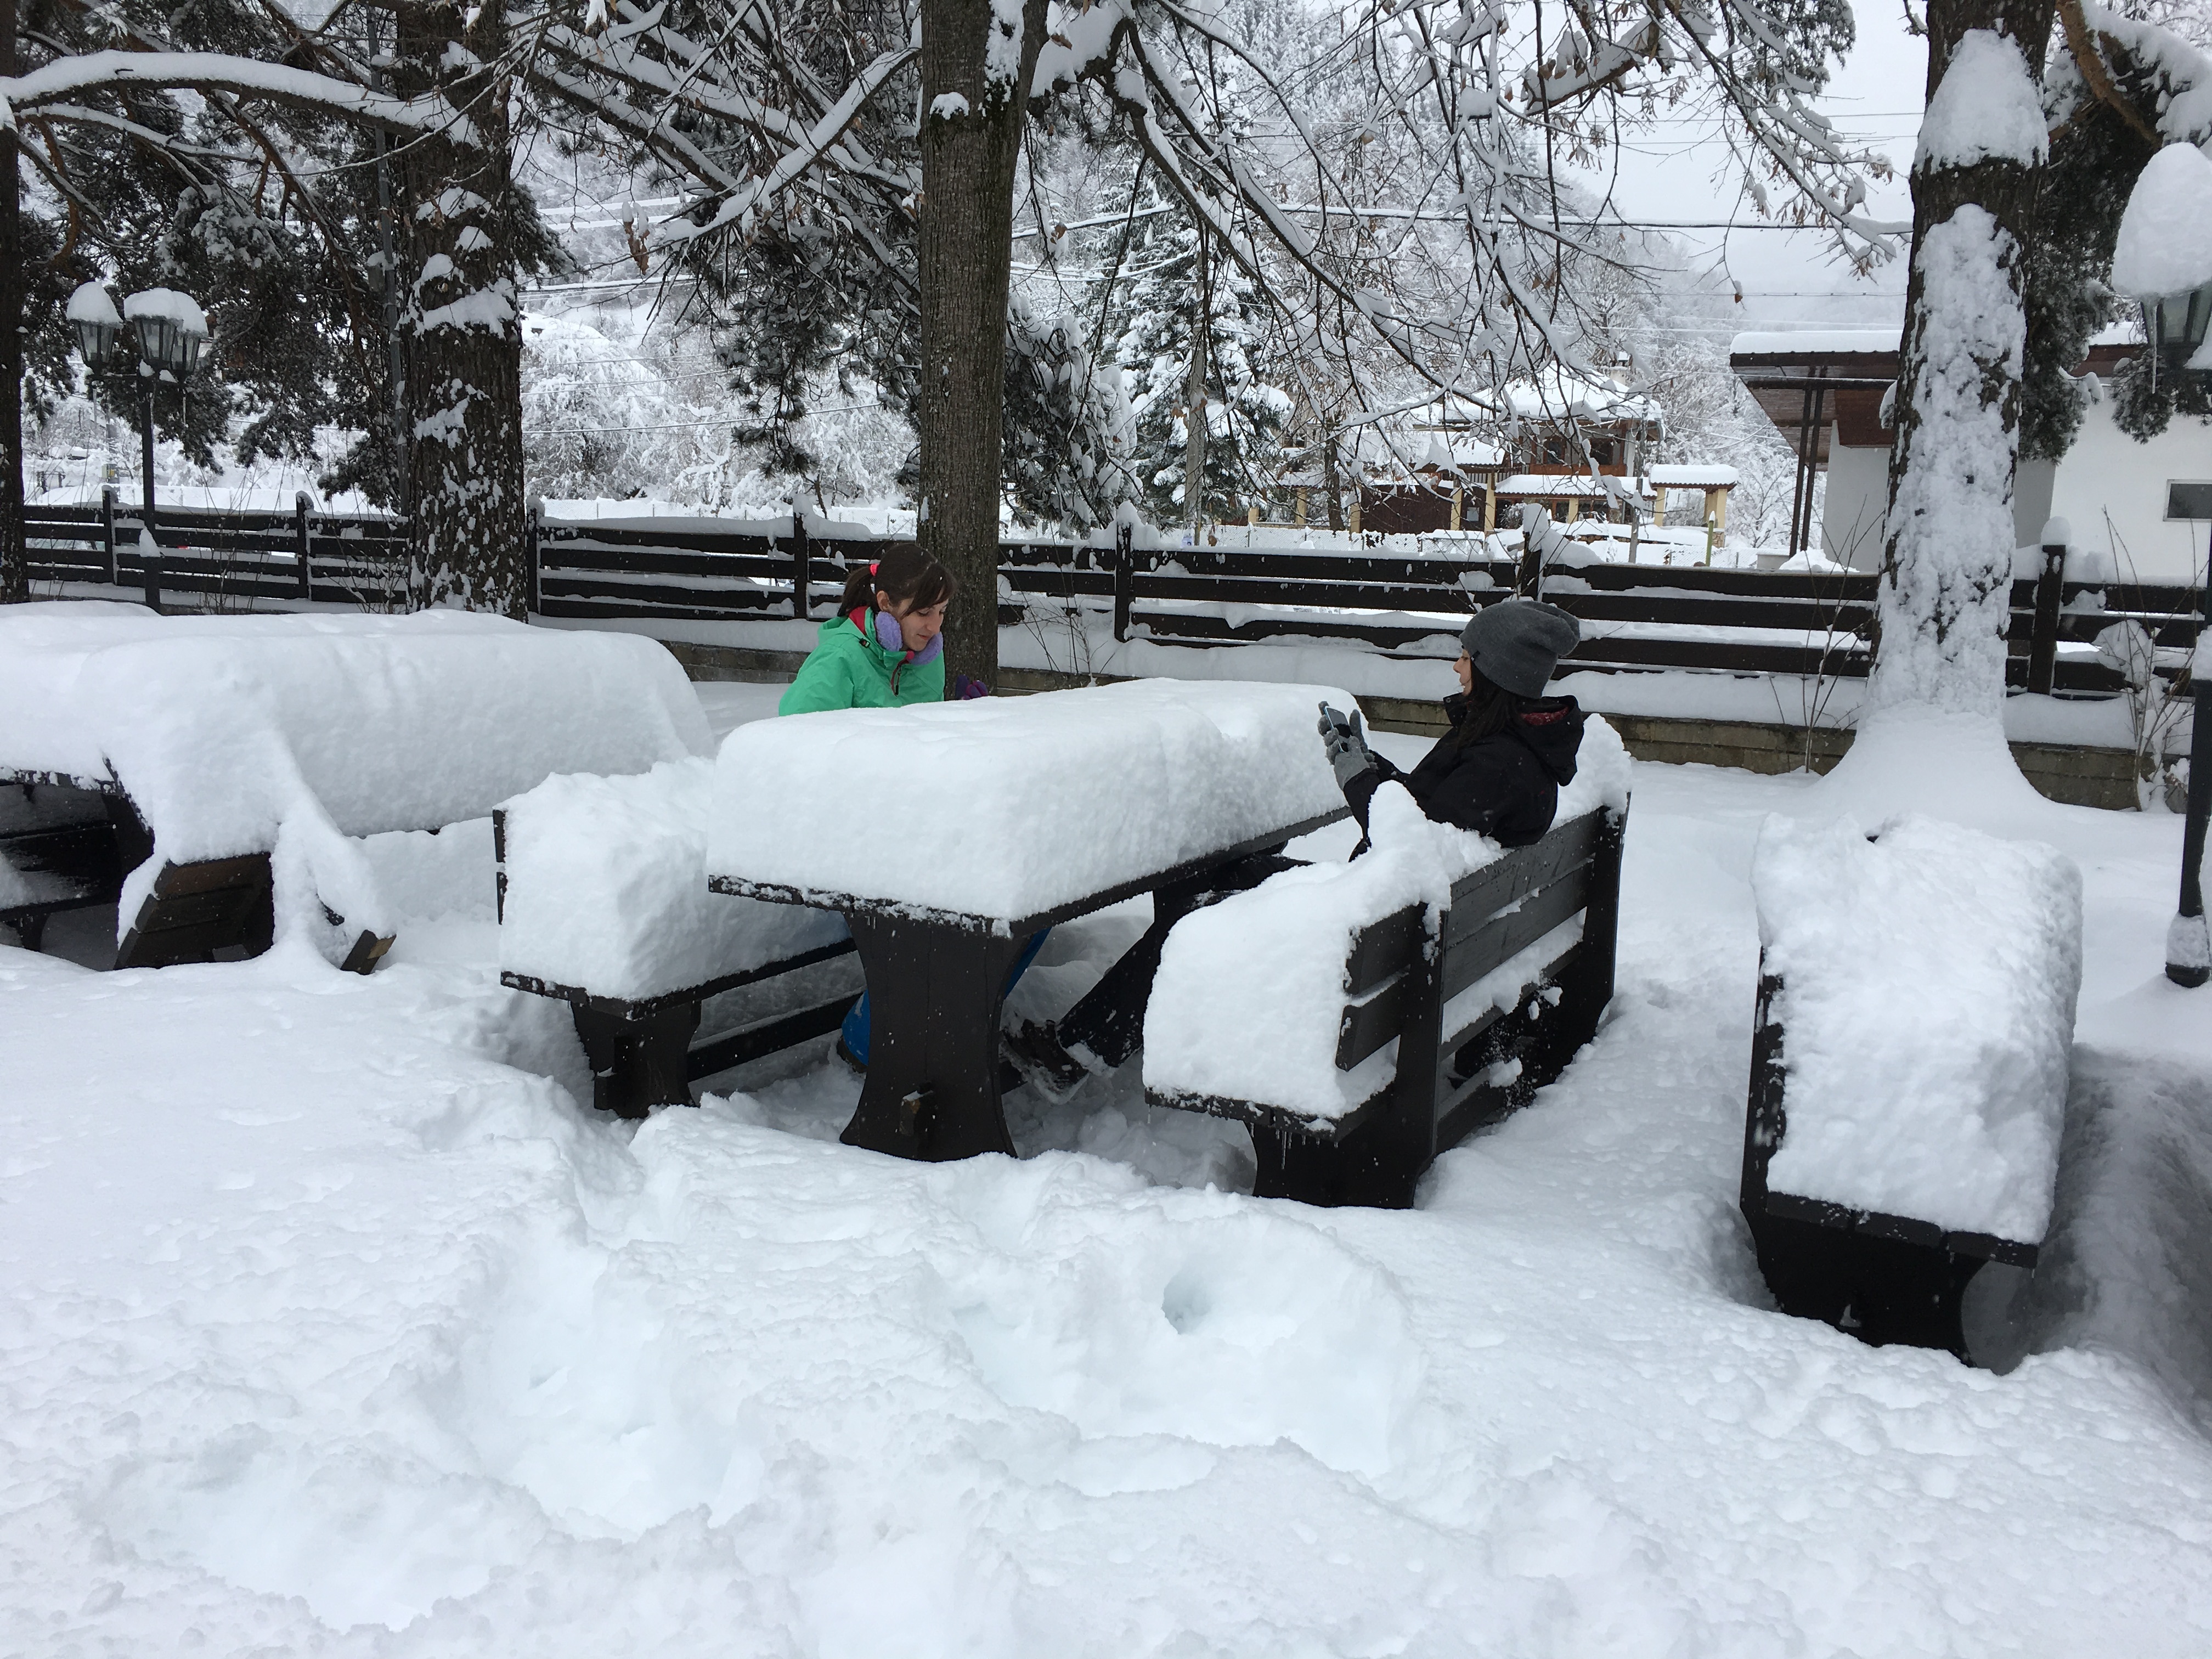
snow, winter, hiking, white, village, weather, monochrome, season, blizzard, bulgaria, freezing, stara planina, ribaritsa, winter storm